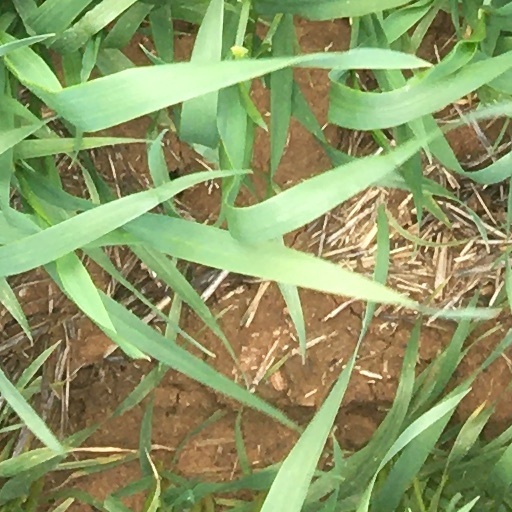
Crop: wheat